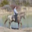
Label: horse